Saenger Theatre (New Orleans)

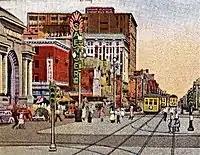
Postcard view of the Saenger on Canal Street, circa 1940.

The Saenger Theatre opened on February 4, 1927. The 4,000-seat theatre took three years to build and cost $2.5 million. Its opening prompted thousands to parade along Canal Street. The top ticket price was 65 cents, and the bill for each performance included a silent movie and stage play (produced by the Paramount-Publix Corporation), and music from the Saenger Grand Orchestra.